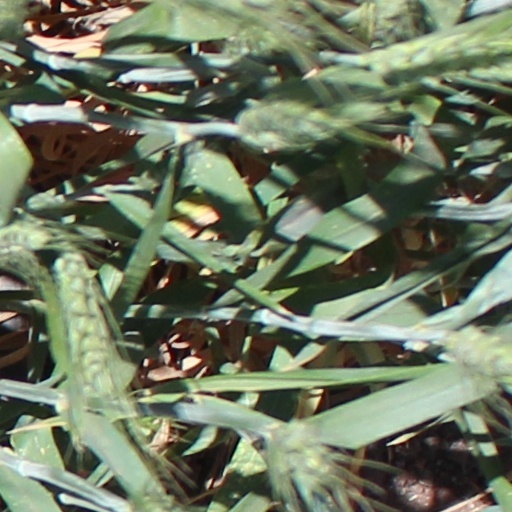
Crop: wheat